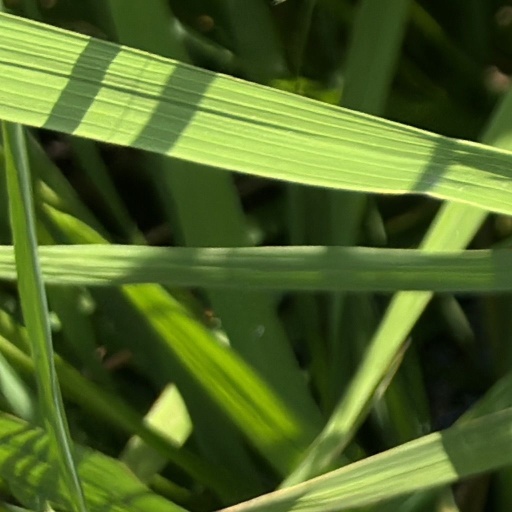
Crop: rice